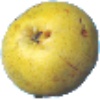
Label: pear_monster